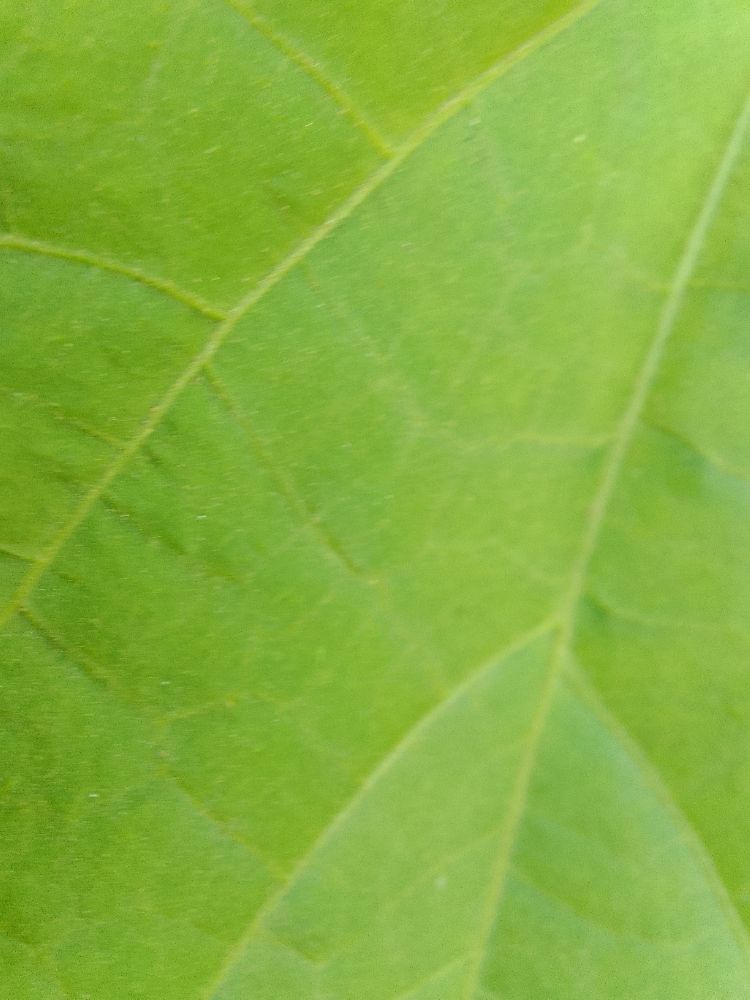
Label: healthy